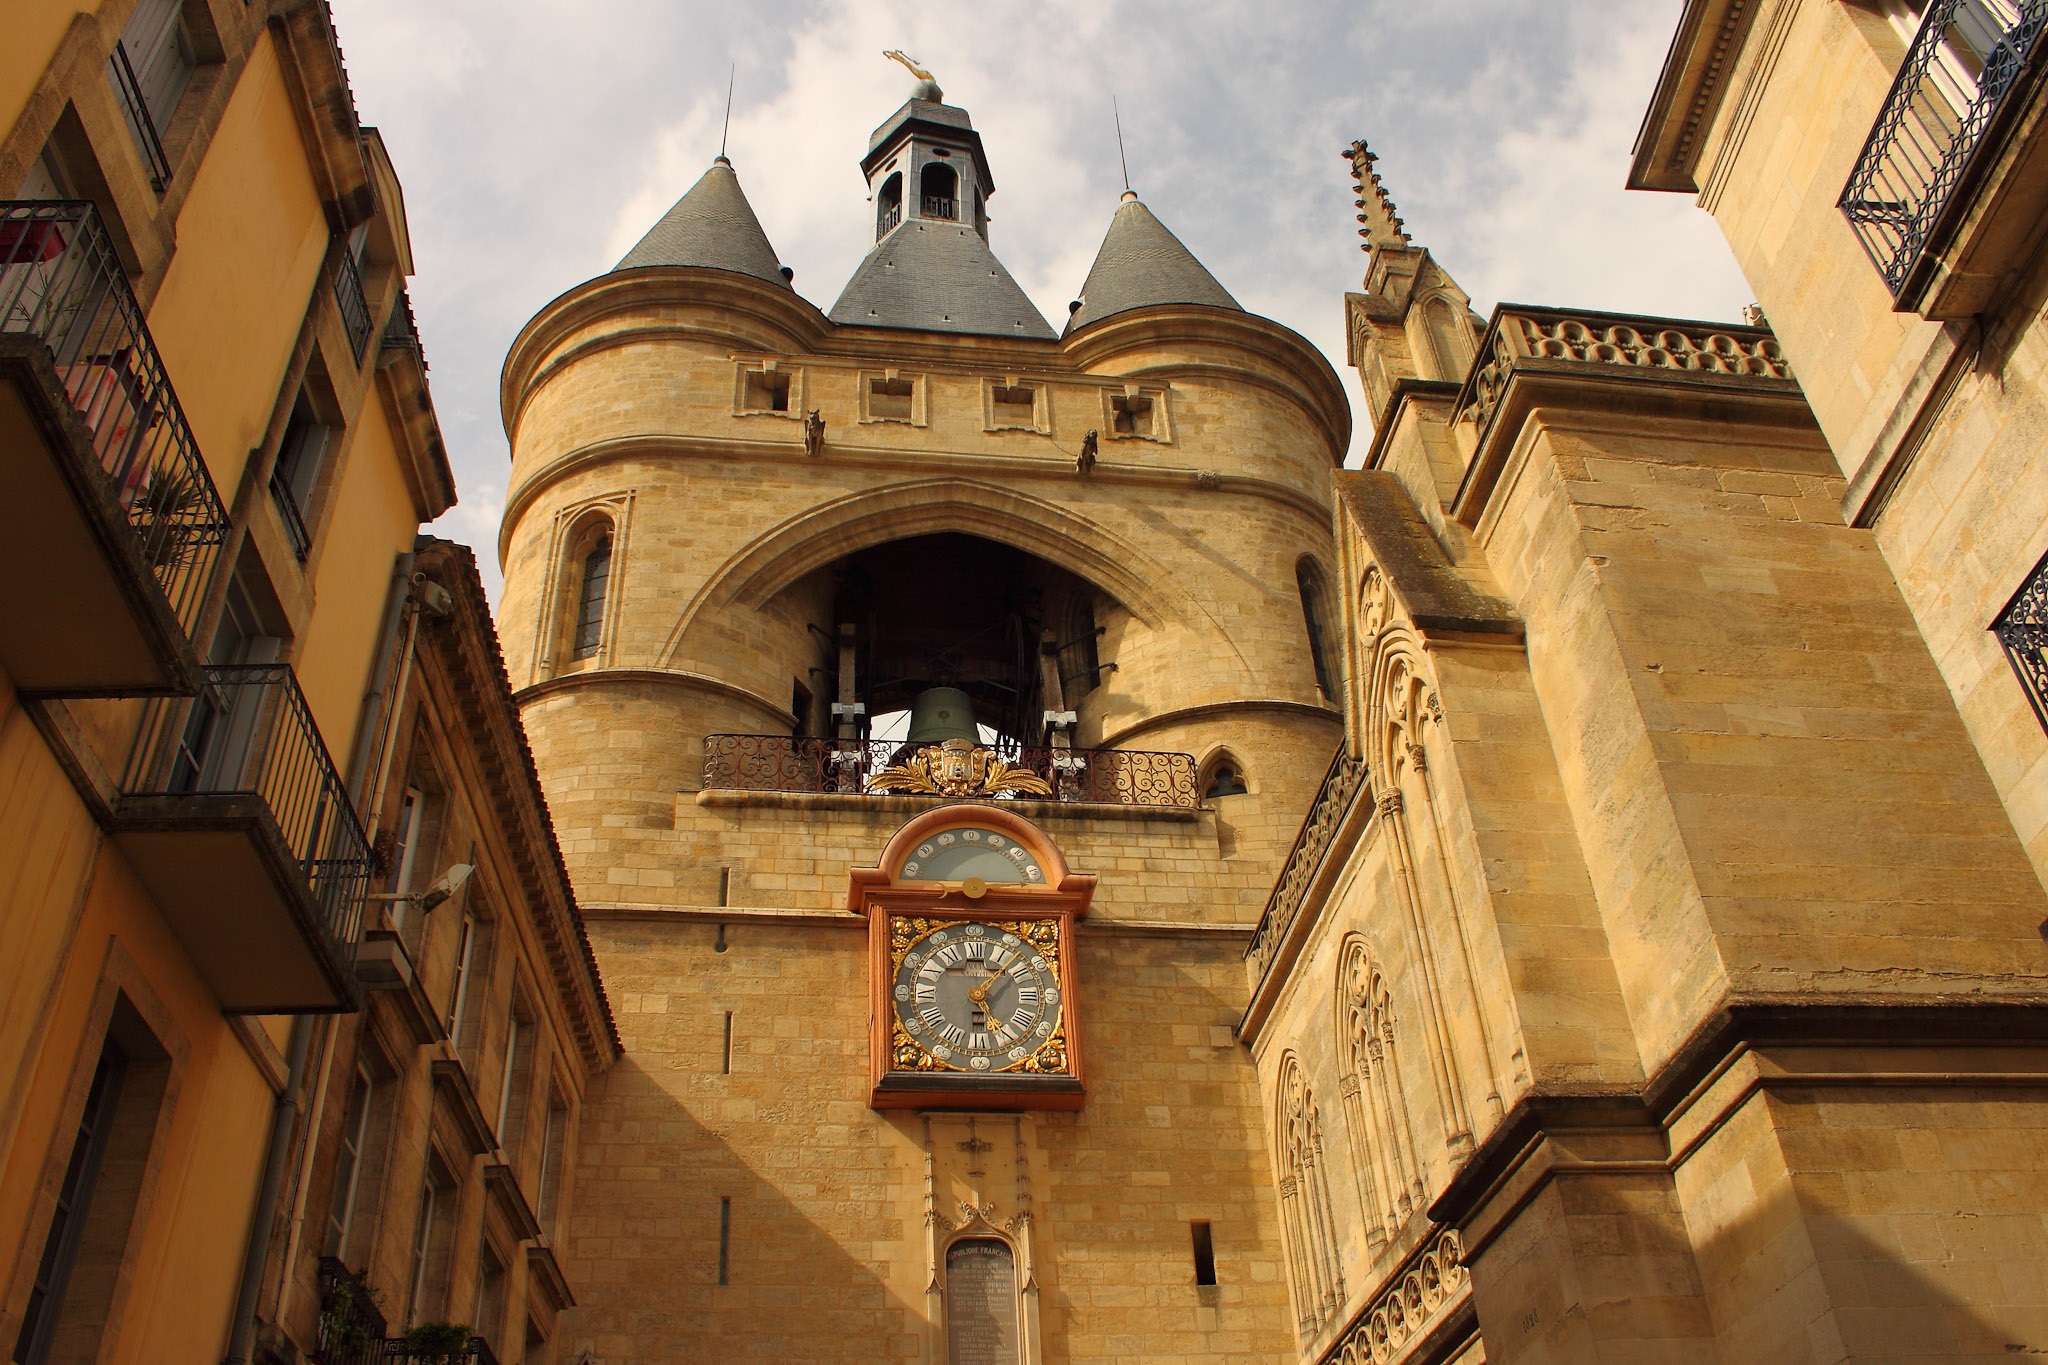
architecture, building, city, france, tower, facade, church, cathedral, chapel, place of worship, temple, synagogue, basilica, middle ages, la rochelle, ancient history